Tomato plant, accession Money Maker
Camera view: tilt-top (135 deg); turntable rotation: 330 degrees
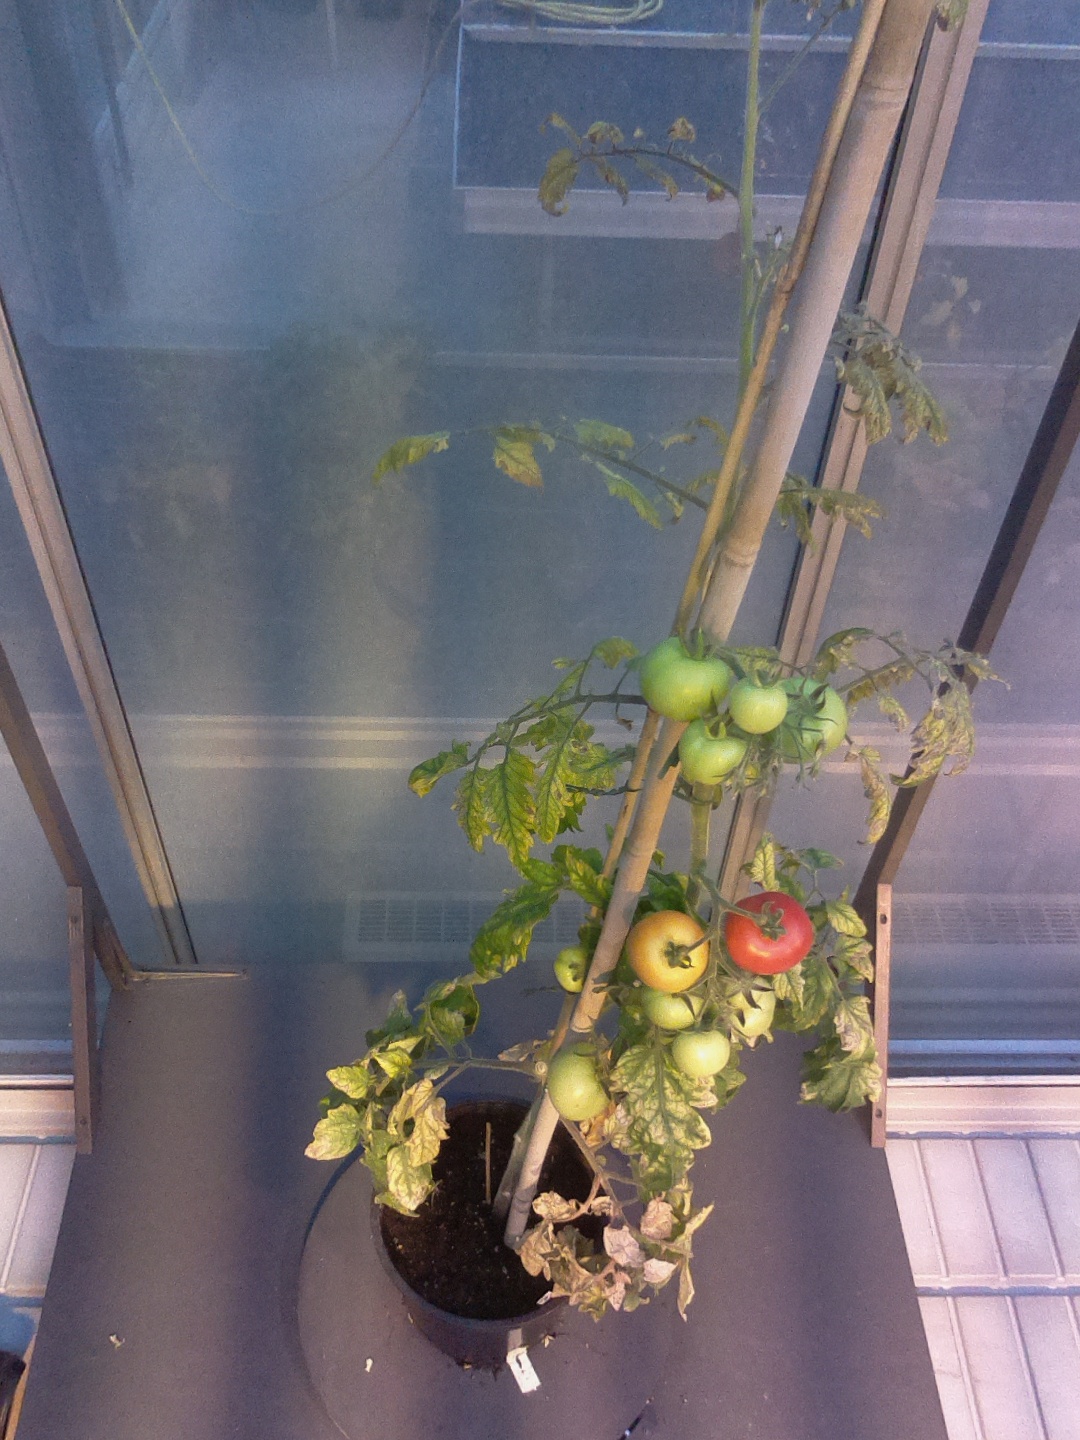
BBCH growth stage 81: 10%-20% of fruits show typical fully ripe color